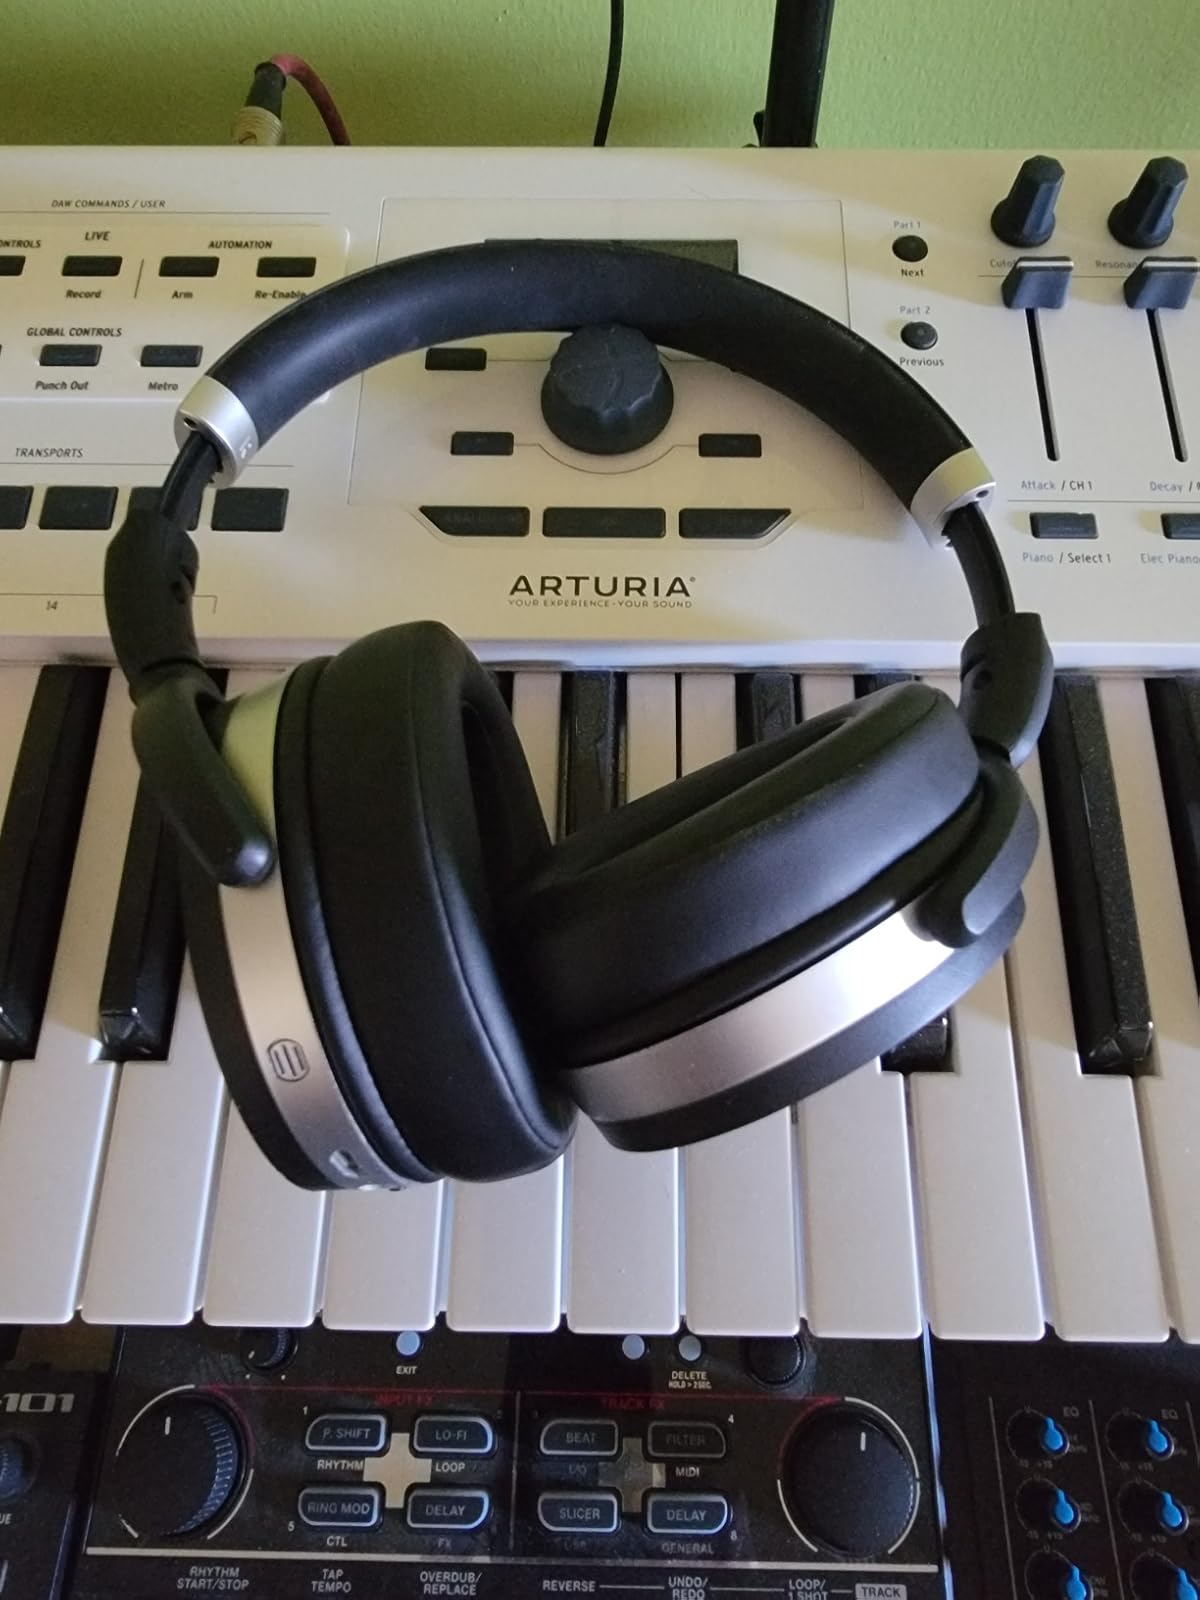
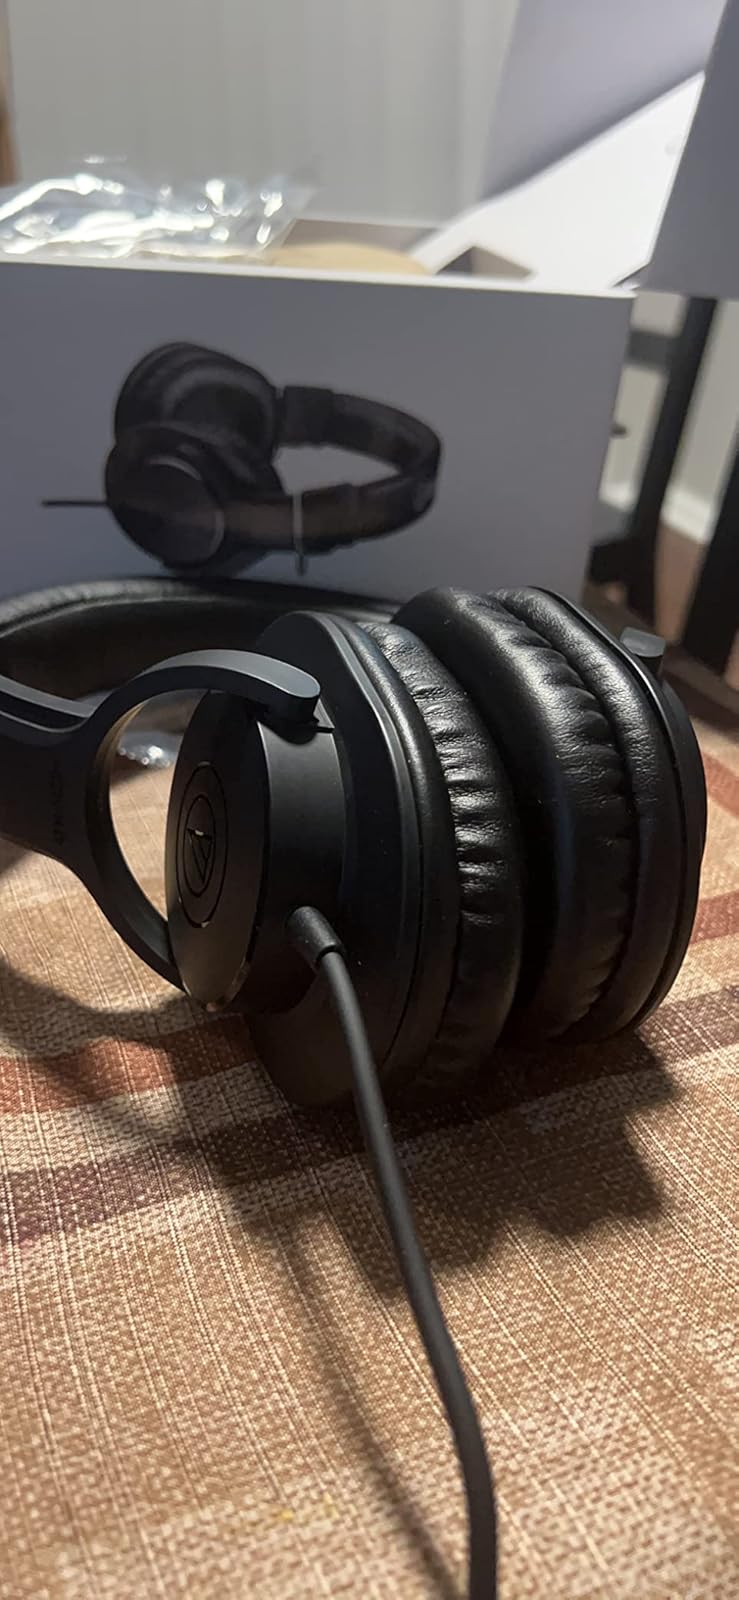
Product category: headphones
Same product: no